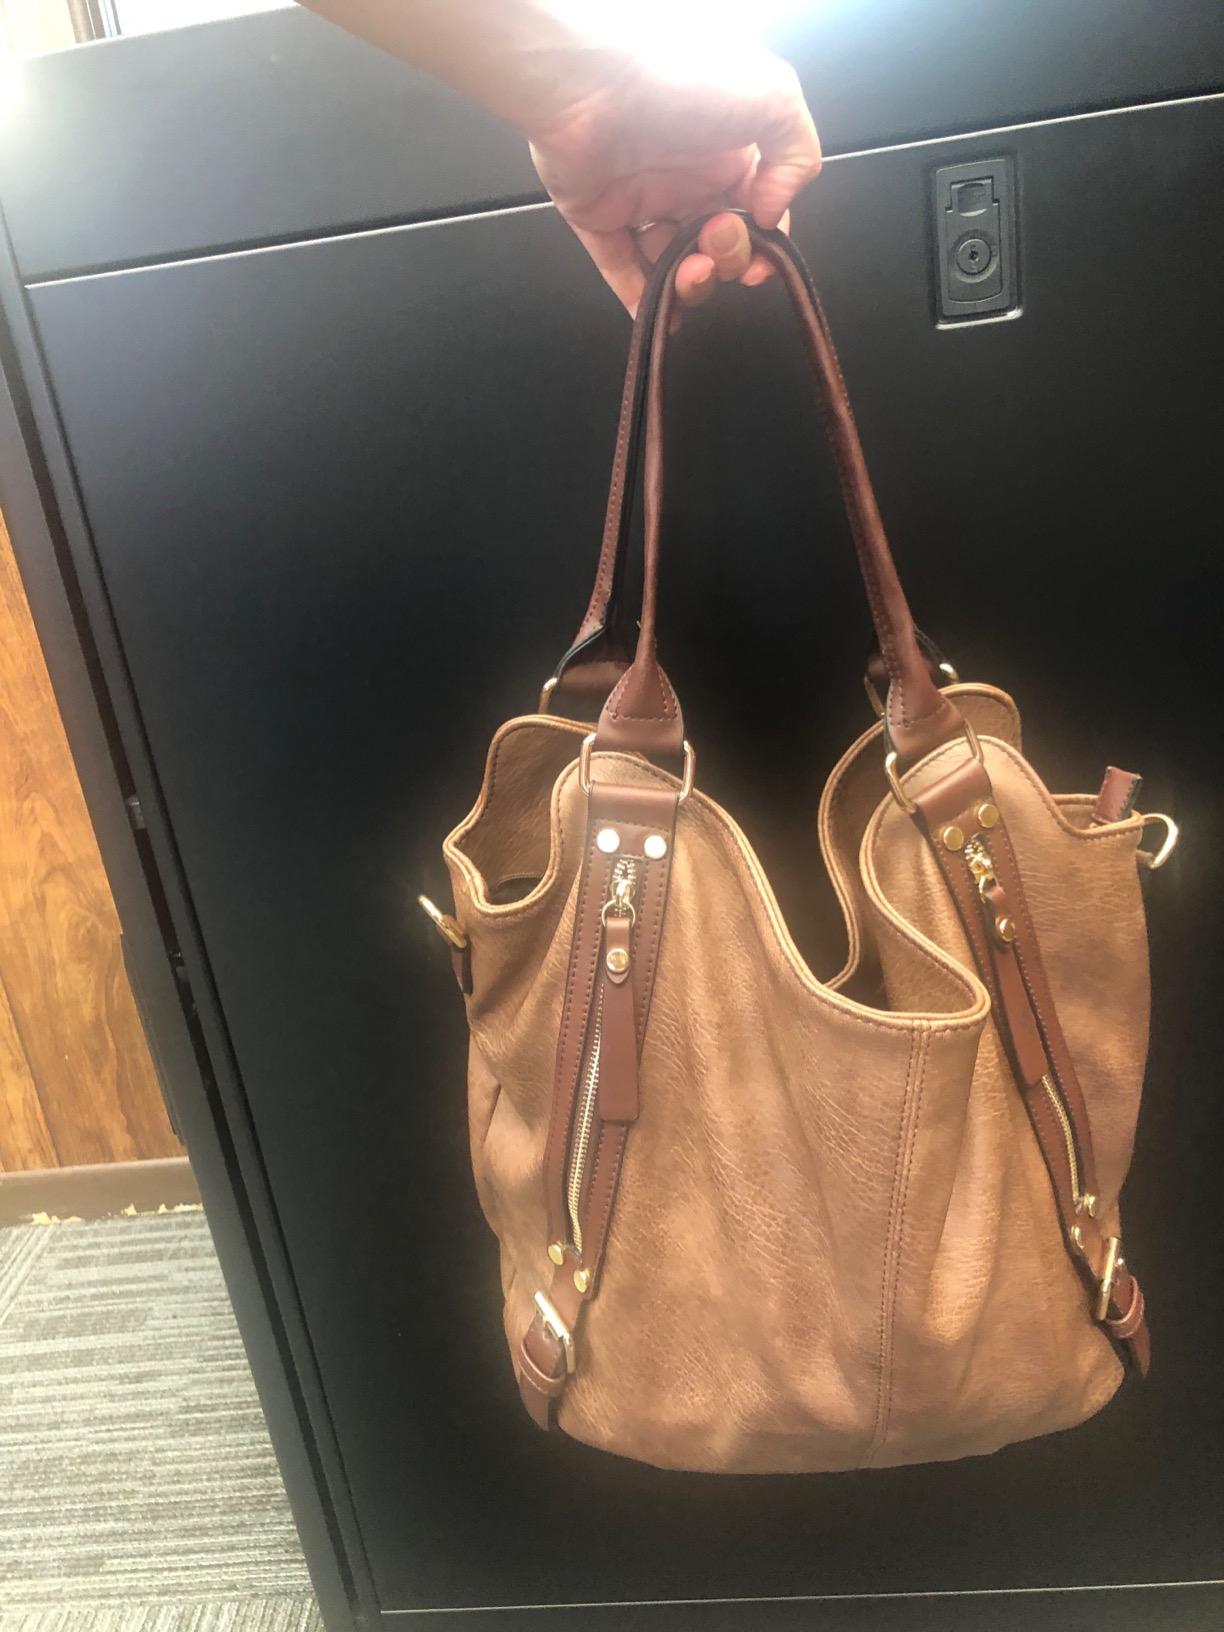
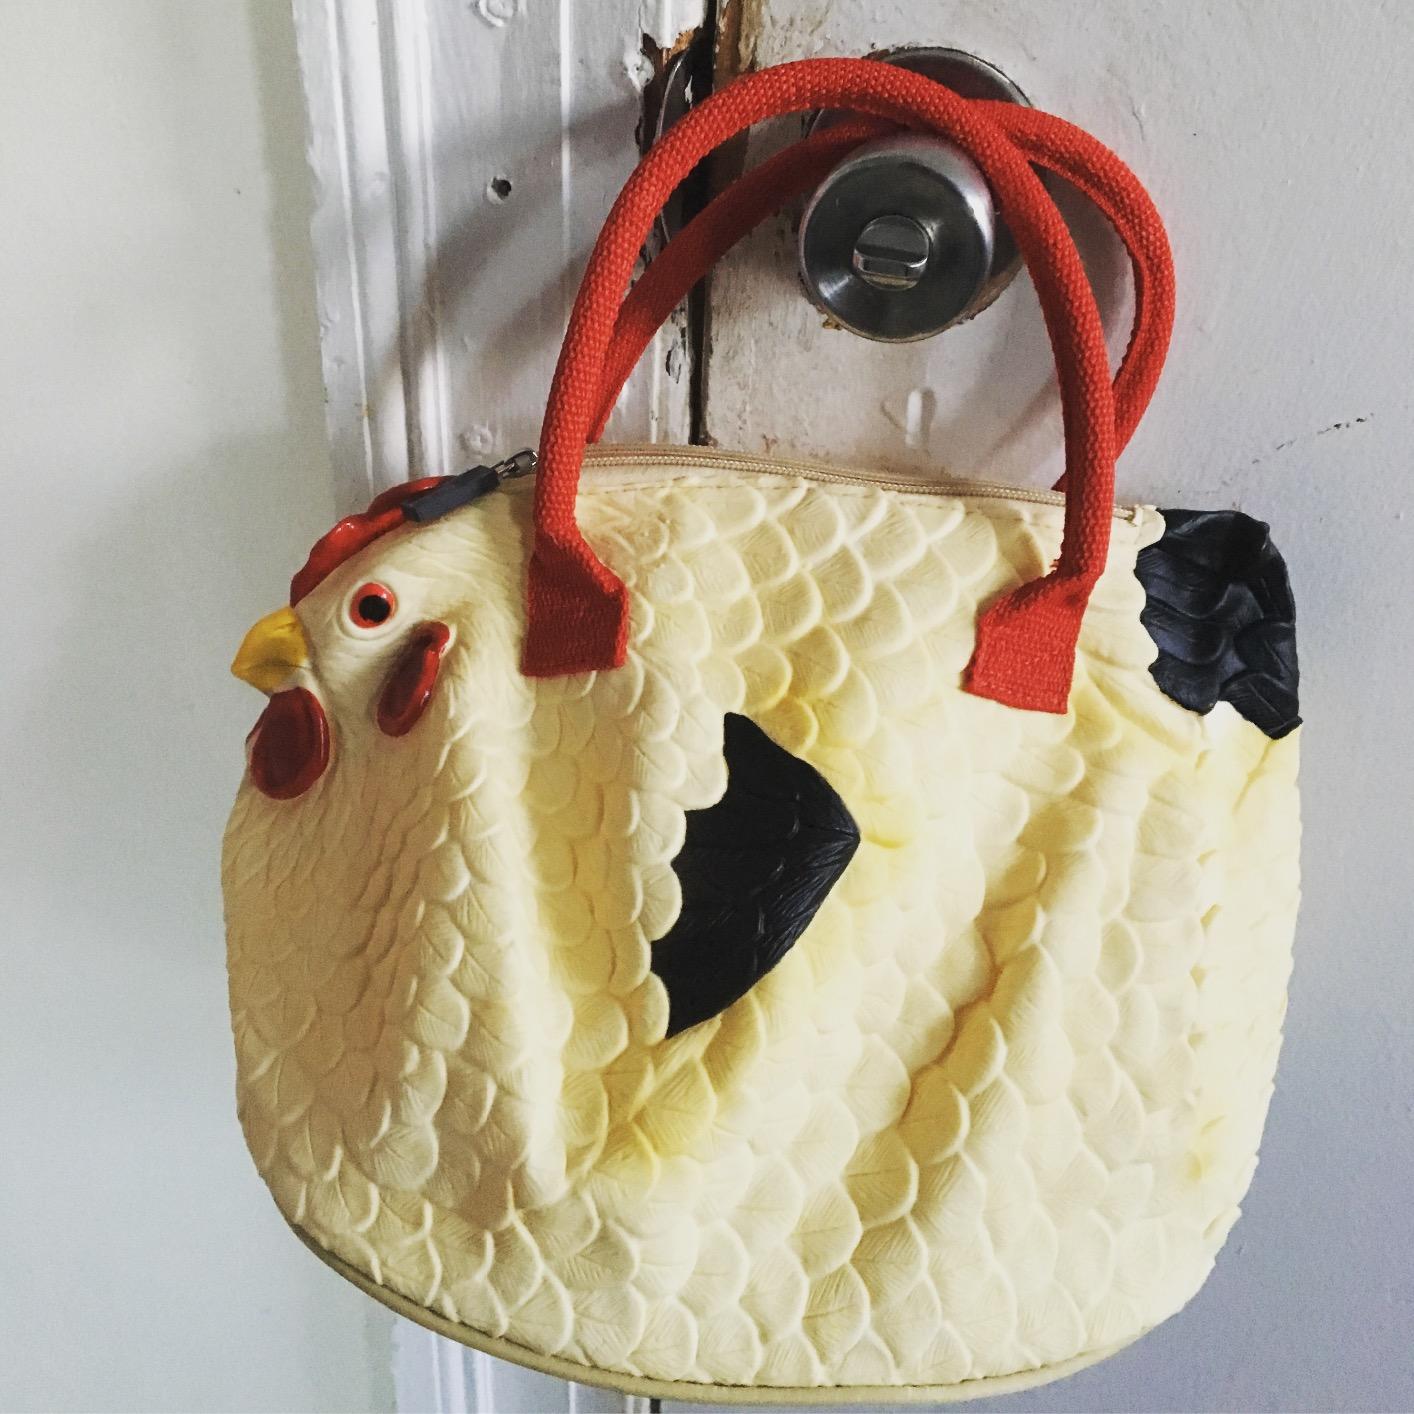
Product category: accessories_handbag
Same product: no